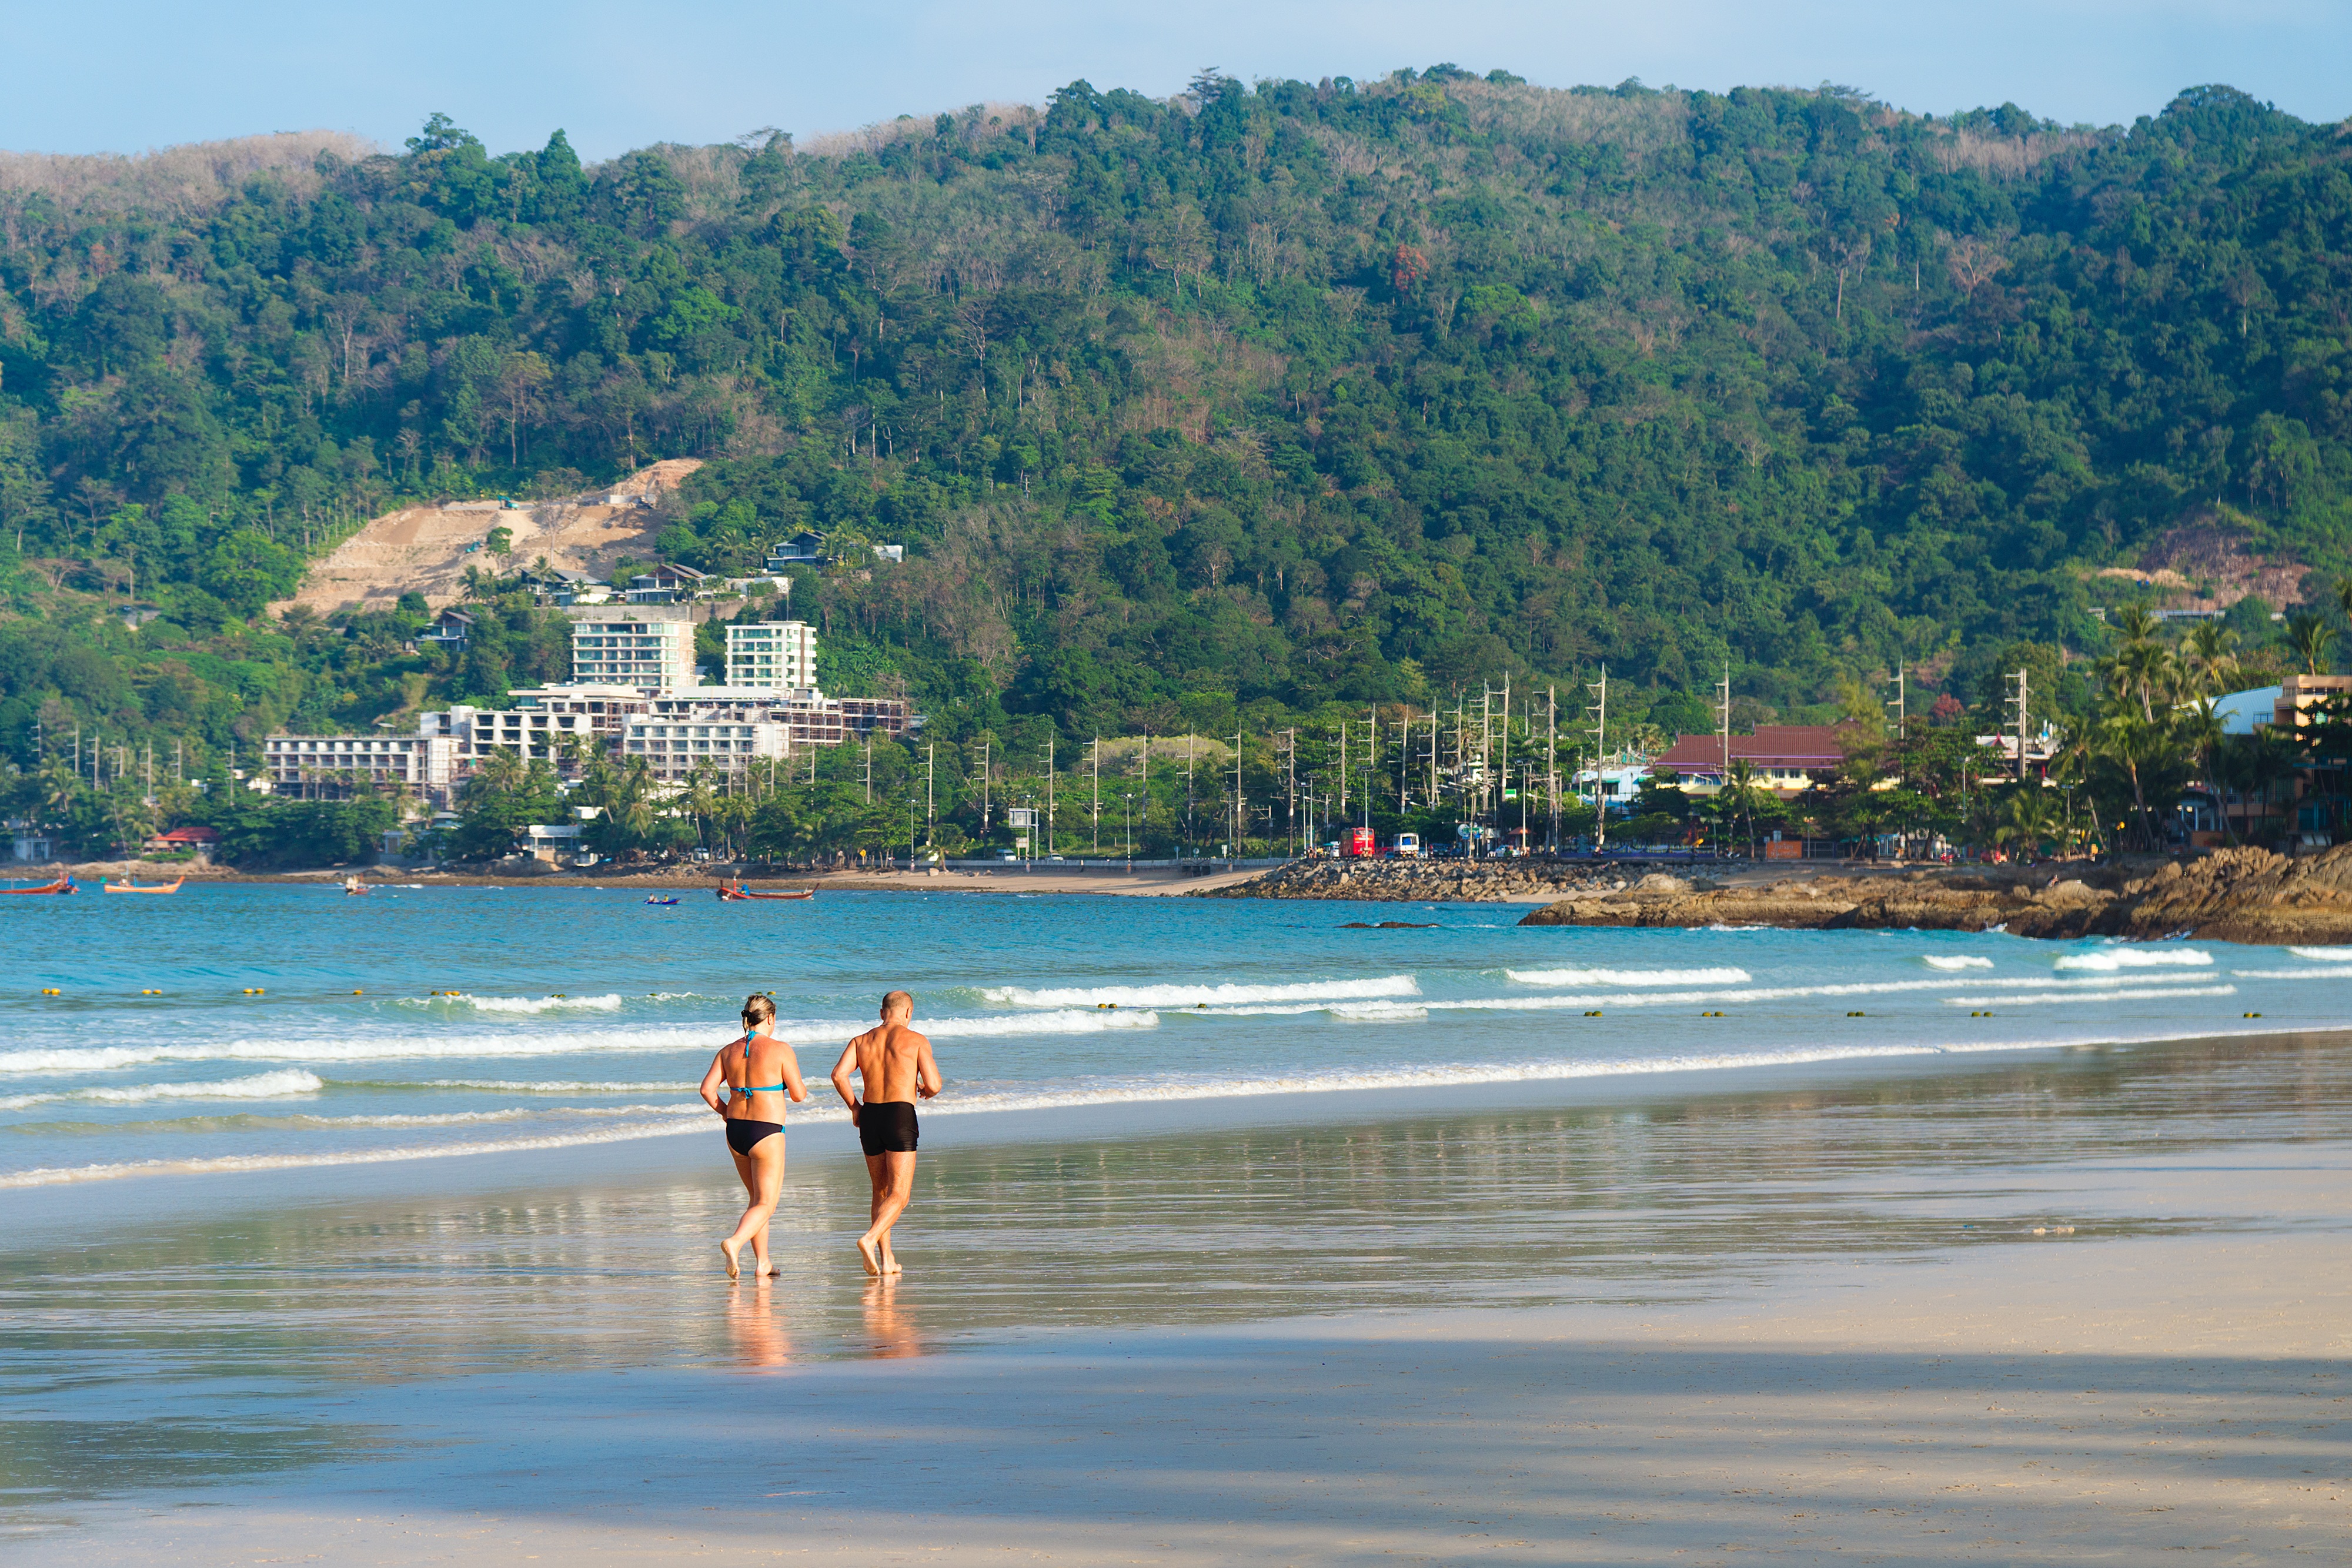
man, beach, sea, coast, water, outdoor, ocean, person, mountain, people, sun, woman, sport, shore, lake, running, run, old, summer, vacation, travel, male, female, tropical, bay, couple, runner, jogger, exercise, together, lifestyle, leisure, healthy, fitness, workout, bikini, thailand, body of water, swimwear, outside, waves, resort, swimsuit, senior, body, elderly, active, citizen, adult, cape, retiree, retirement, retired, mature, jog, senior citizens